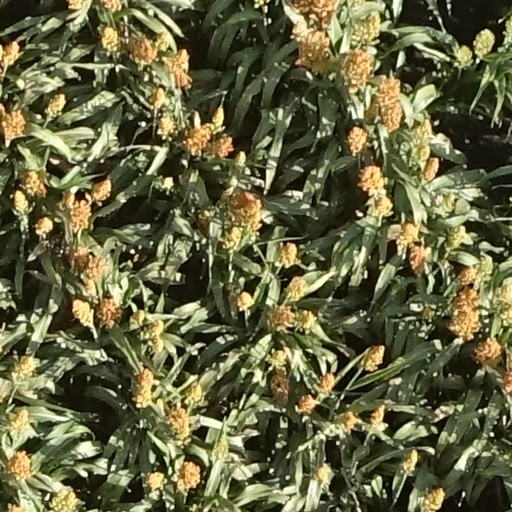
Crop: sorghum